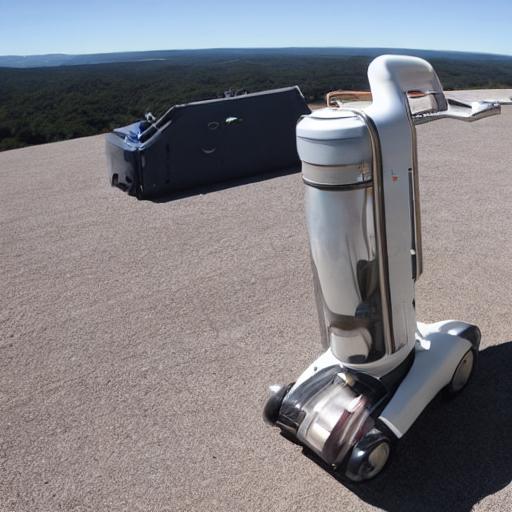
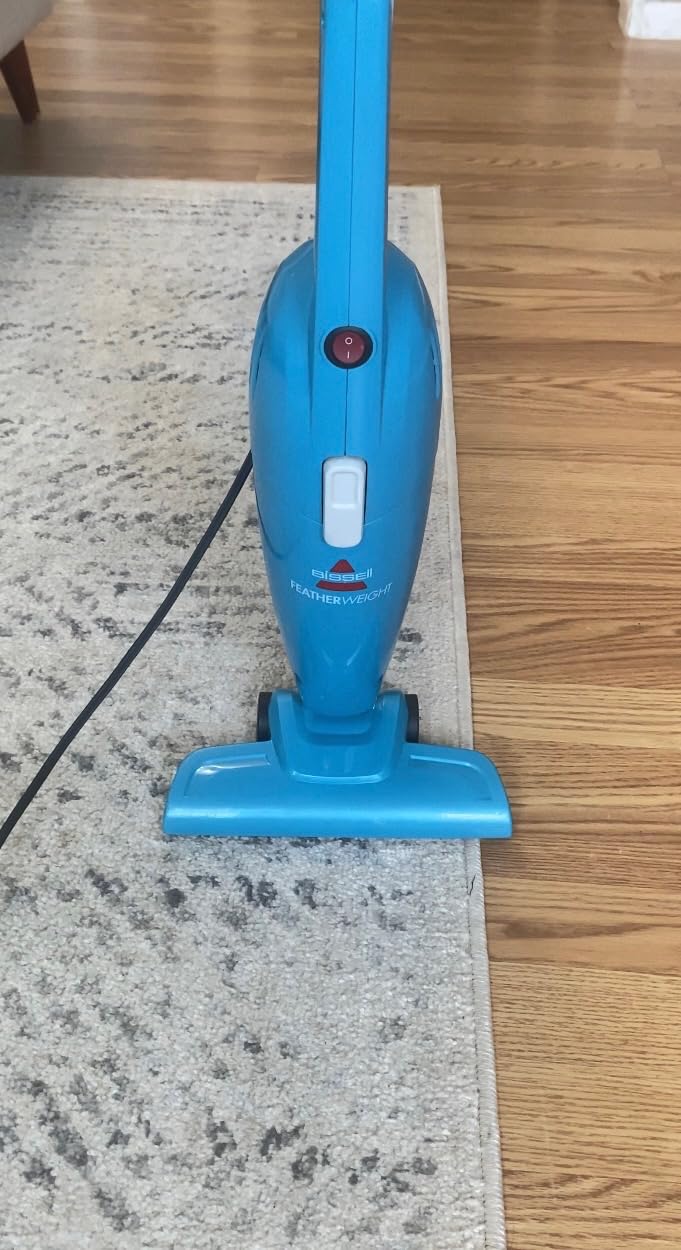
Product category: items_vacuum
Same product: no